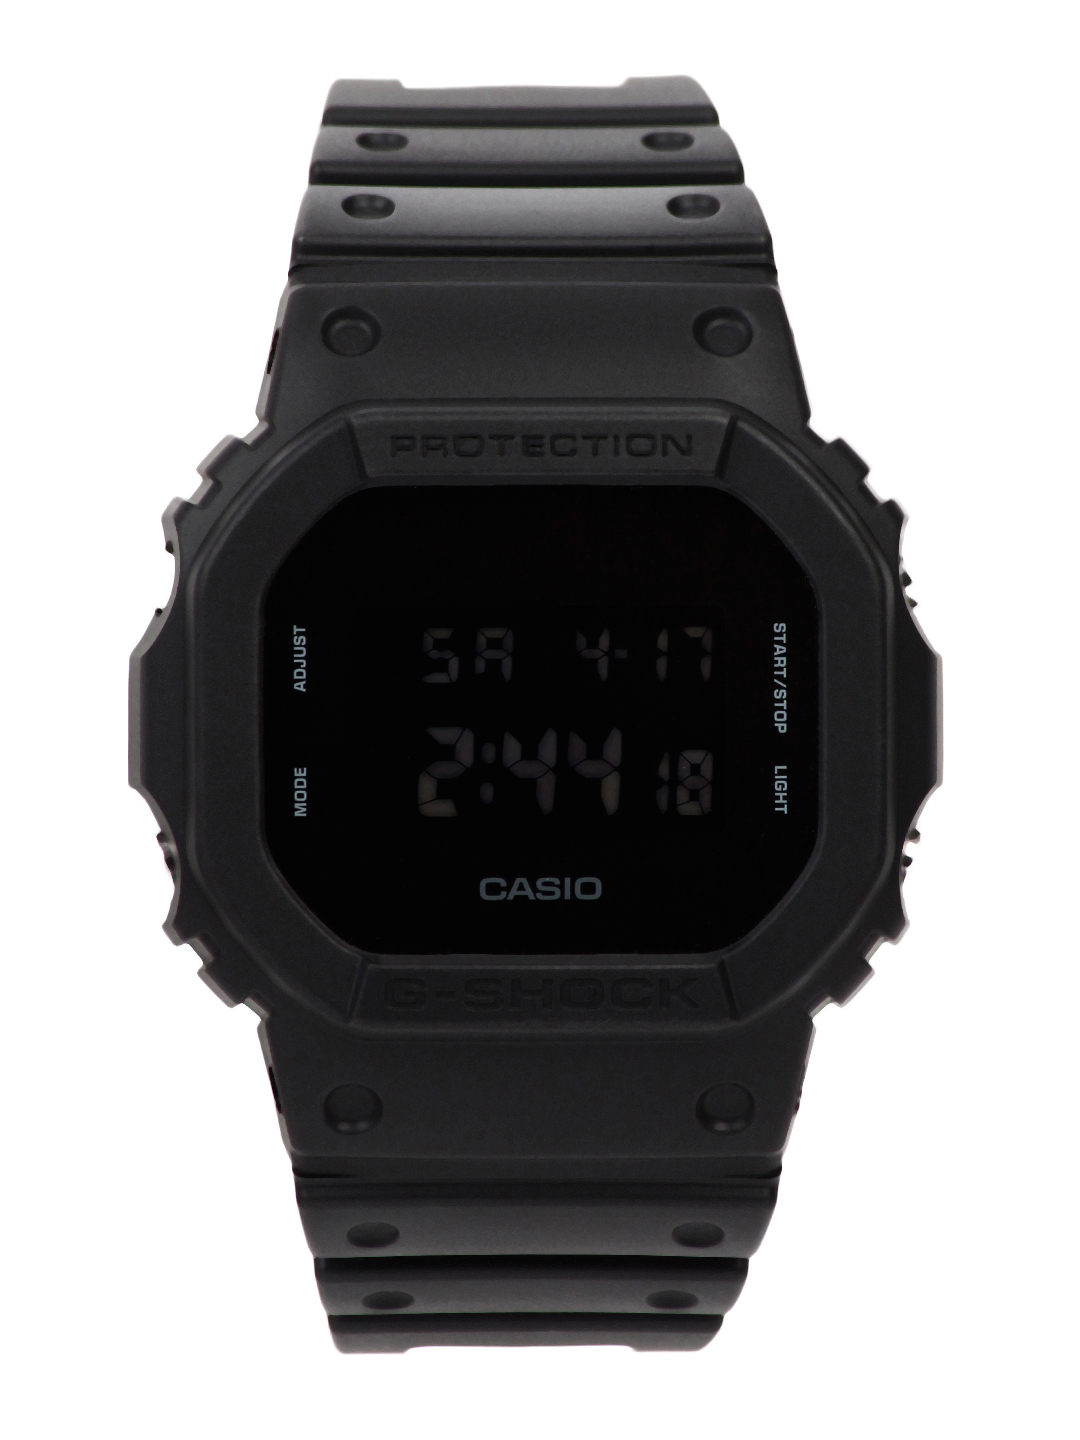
CASIO G-Shock Men Black Digital Watch G363
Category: Accessories / Watches / Watches
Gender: Men
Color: Black
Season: Winter 2016
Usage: Casual